Jake Bugg

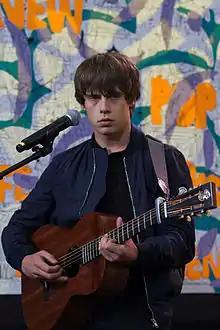
Bugg at the SWR3 New Pop Festival in Baden-Baden, 2013

Jake Bugg (born Jake Edwin Charles Kennedy on 28 February 1994) is an English singer-songwriter. His self-titled debut album, "Jake Bugg", some of which was co-written with songwriter Iain Archer, was released in October 2012 and reached number one on the UK Albums Chart. His second album, "Shangri La", was released in November 2013 and his third, largely self-produced album "On My One", in June 2016. His fourth album "Hearts That Strain", a largely acoustic effort, produced by Dan Auerbach, was released in September 2017. After a gap of four years, in August 2021, Bugg released the more pop-influenced fifth album "Saturday Night, Sunday Morning".